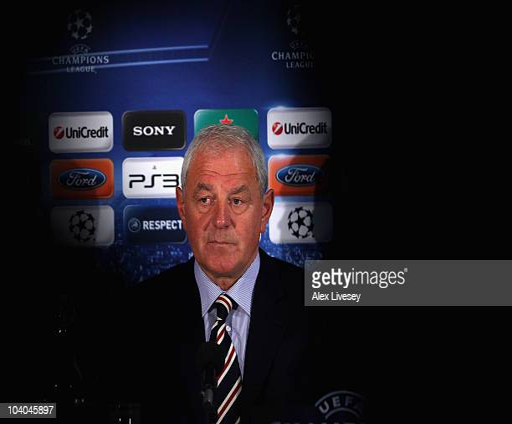
football player the manager faces the media during a press conference held